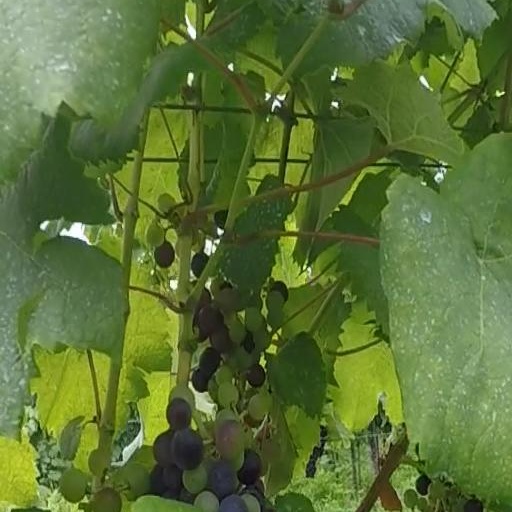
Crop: grape